Anti-Hindi agitations of Karnataka

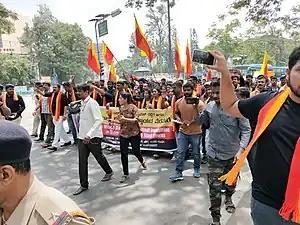
Marchers protest celebrations of Hindi Divas, on 14 September 2019 in Bengaluru.

Strong opposition towards celebrating Hindi Divas in Karnataka, a non-Hindi speaking state, sparked statewide protests against this celebration. Activists took to Twitter with #StopHindiImposition to show their support and create awareness on Hindi Chauvinism.